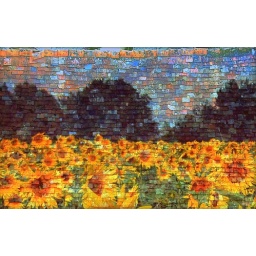
this is a combination of two exposures... a sunflower field and a roof~top shot in the Loire region.